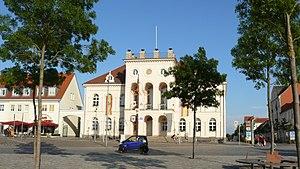
Neustrelitz est une ville d'Allemagne du Nord, située dans l'arrondissement du Plateau des lacs mecklembourgeois dans le Land de Mecklembourg-Poméranie-Occidentale.